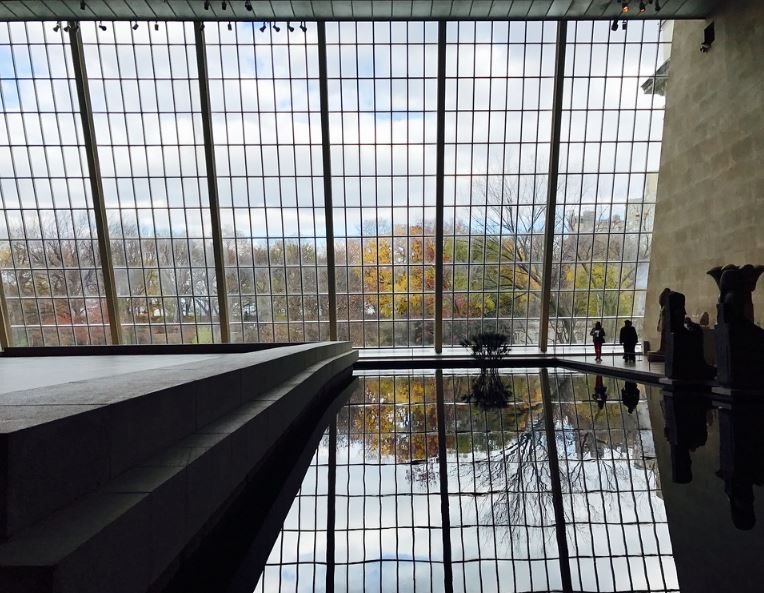
Fire: no
Smoke: no